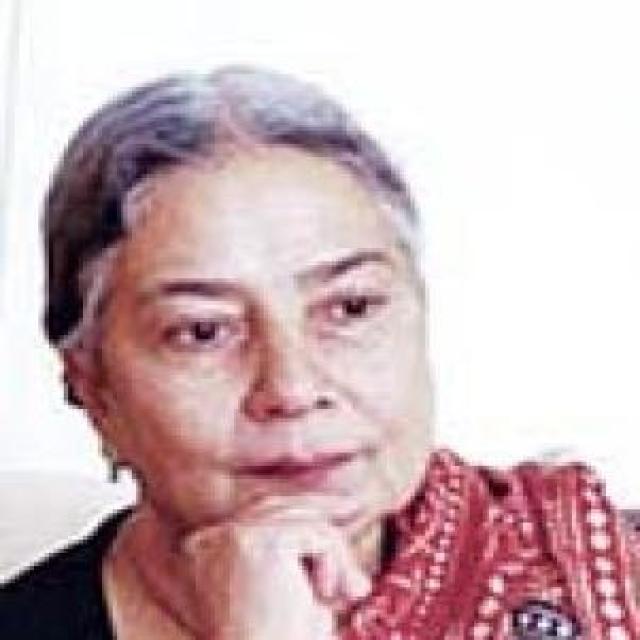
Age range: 65+